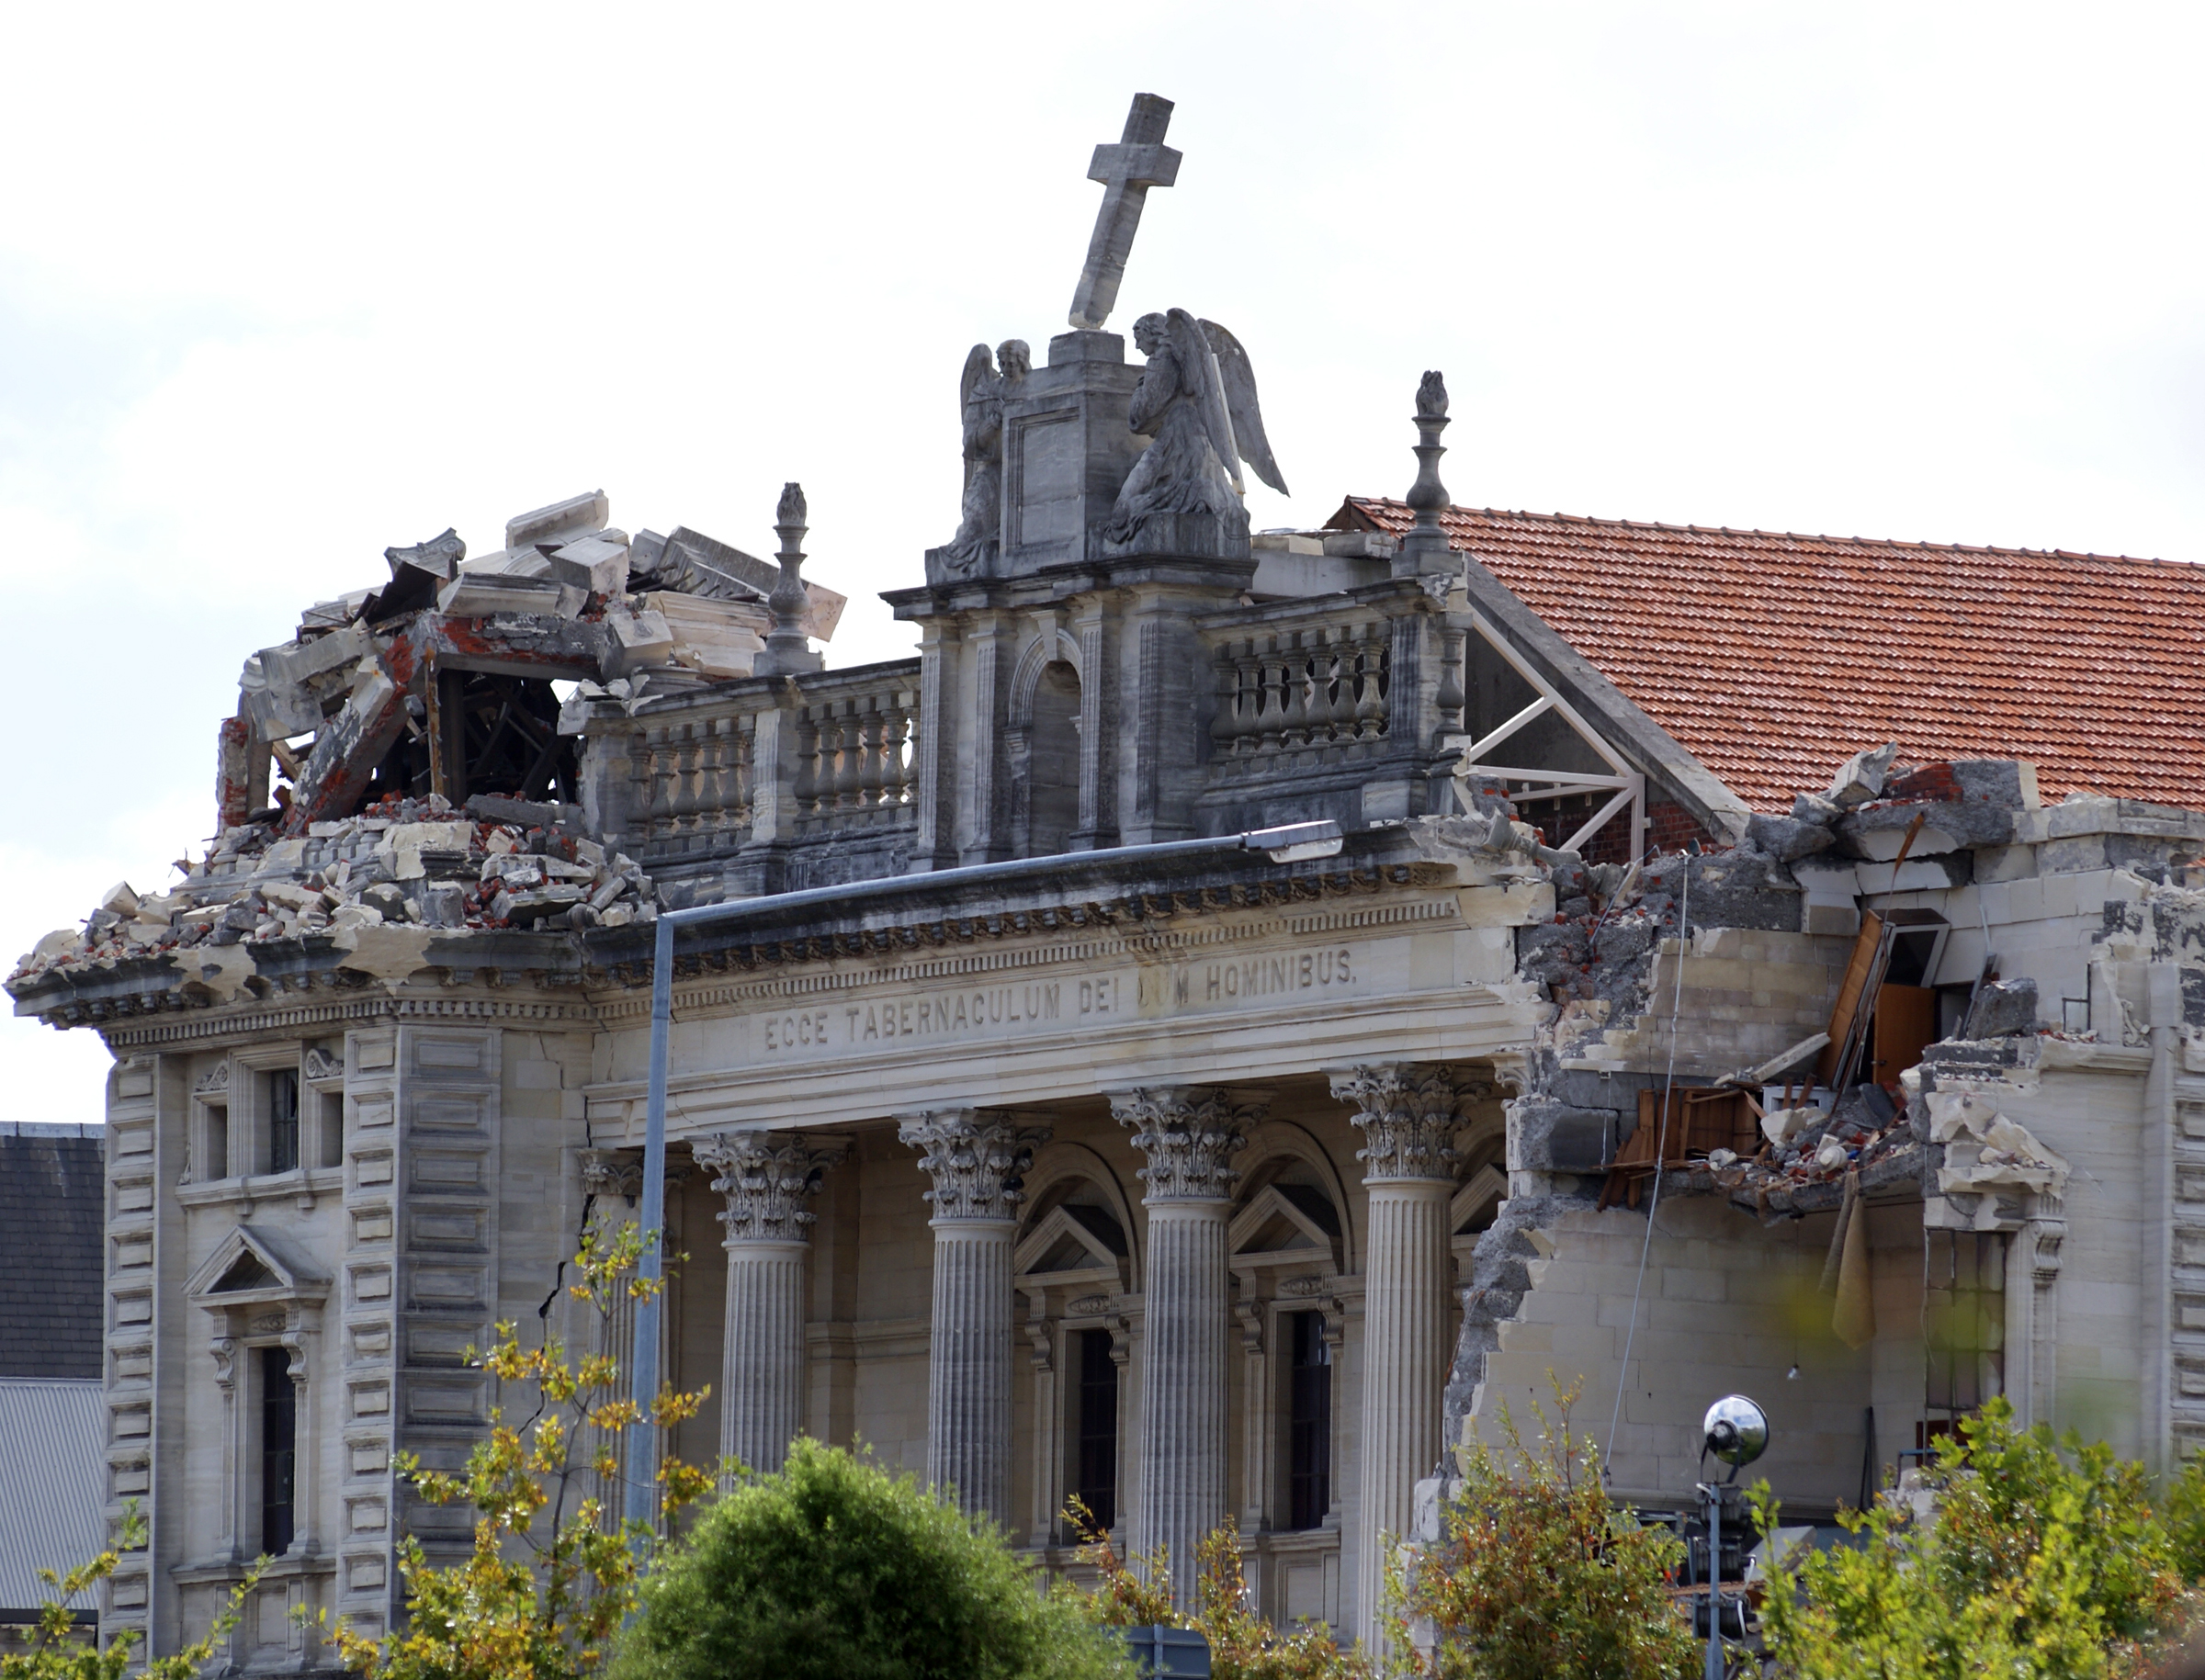
mansion, building, palace, monument, landmark, facade, smashed, dome, estate, damage, christchurchearthquake, oamarulimestone, churcharchitecture